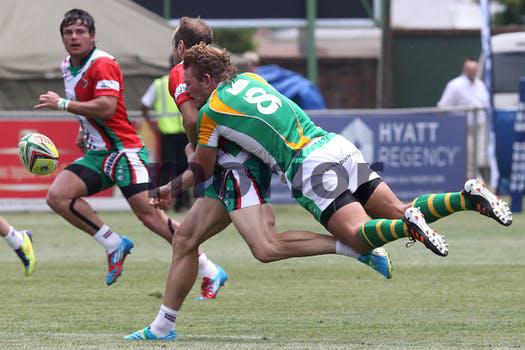
Label: Watermark